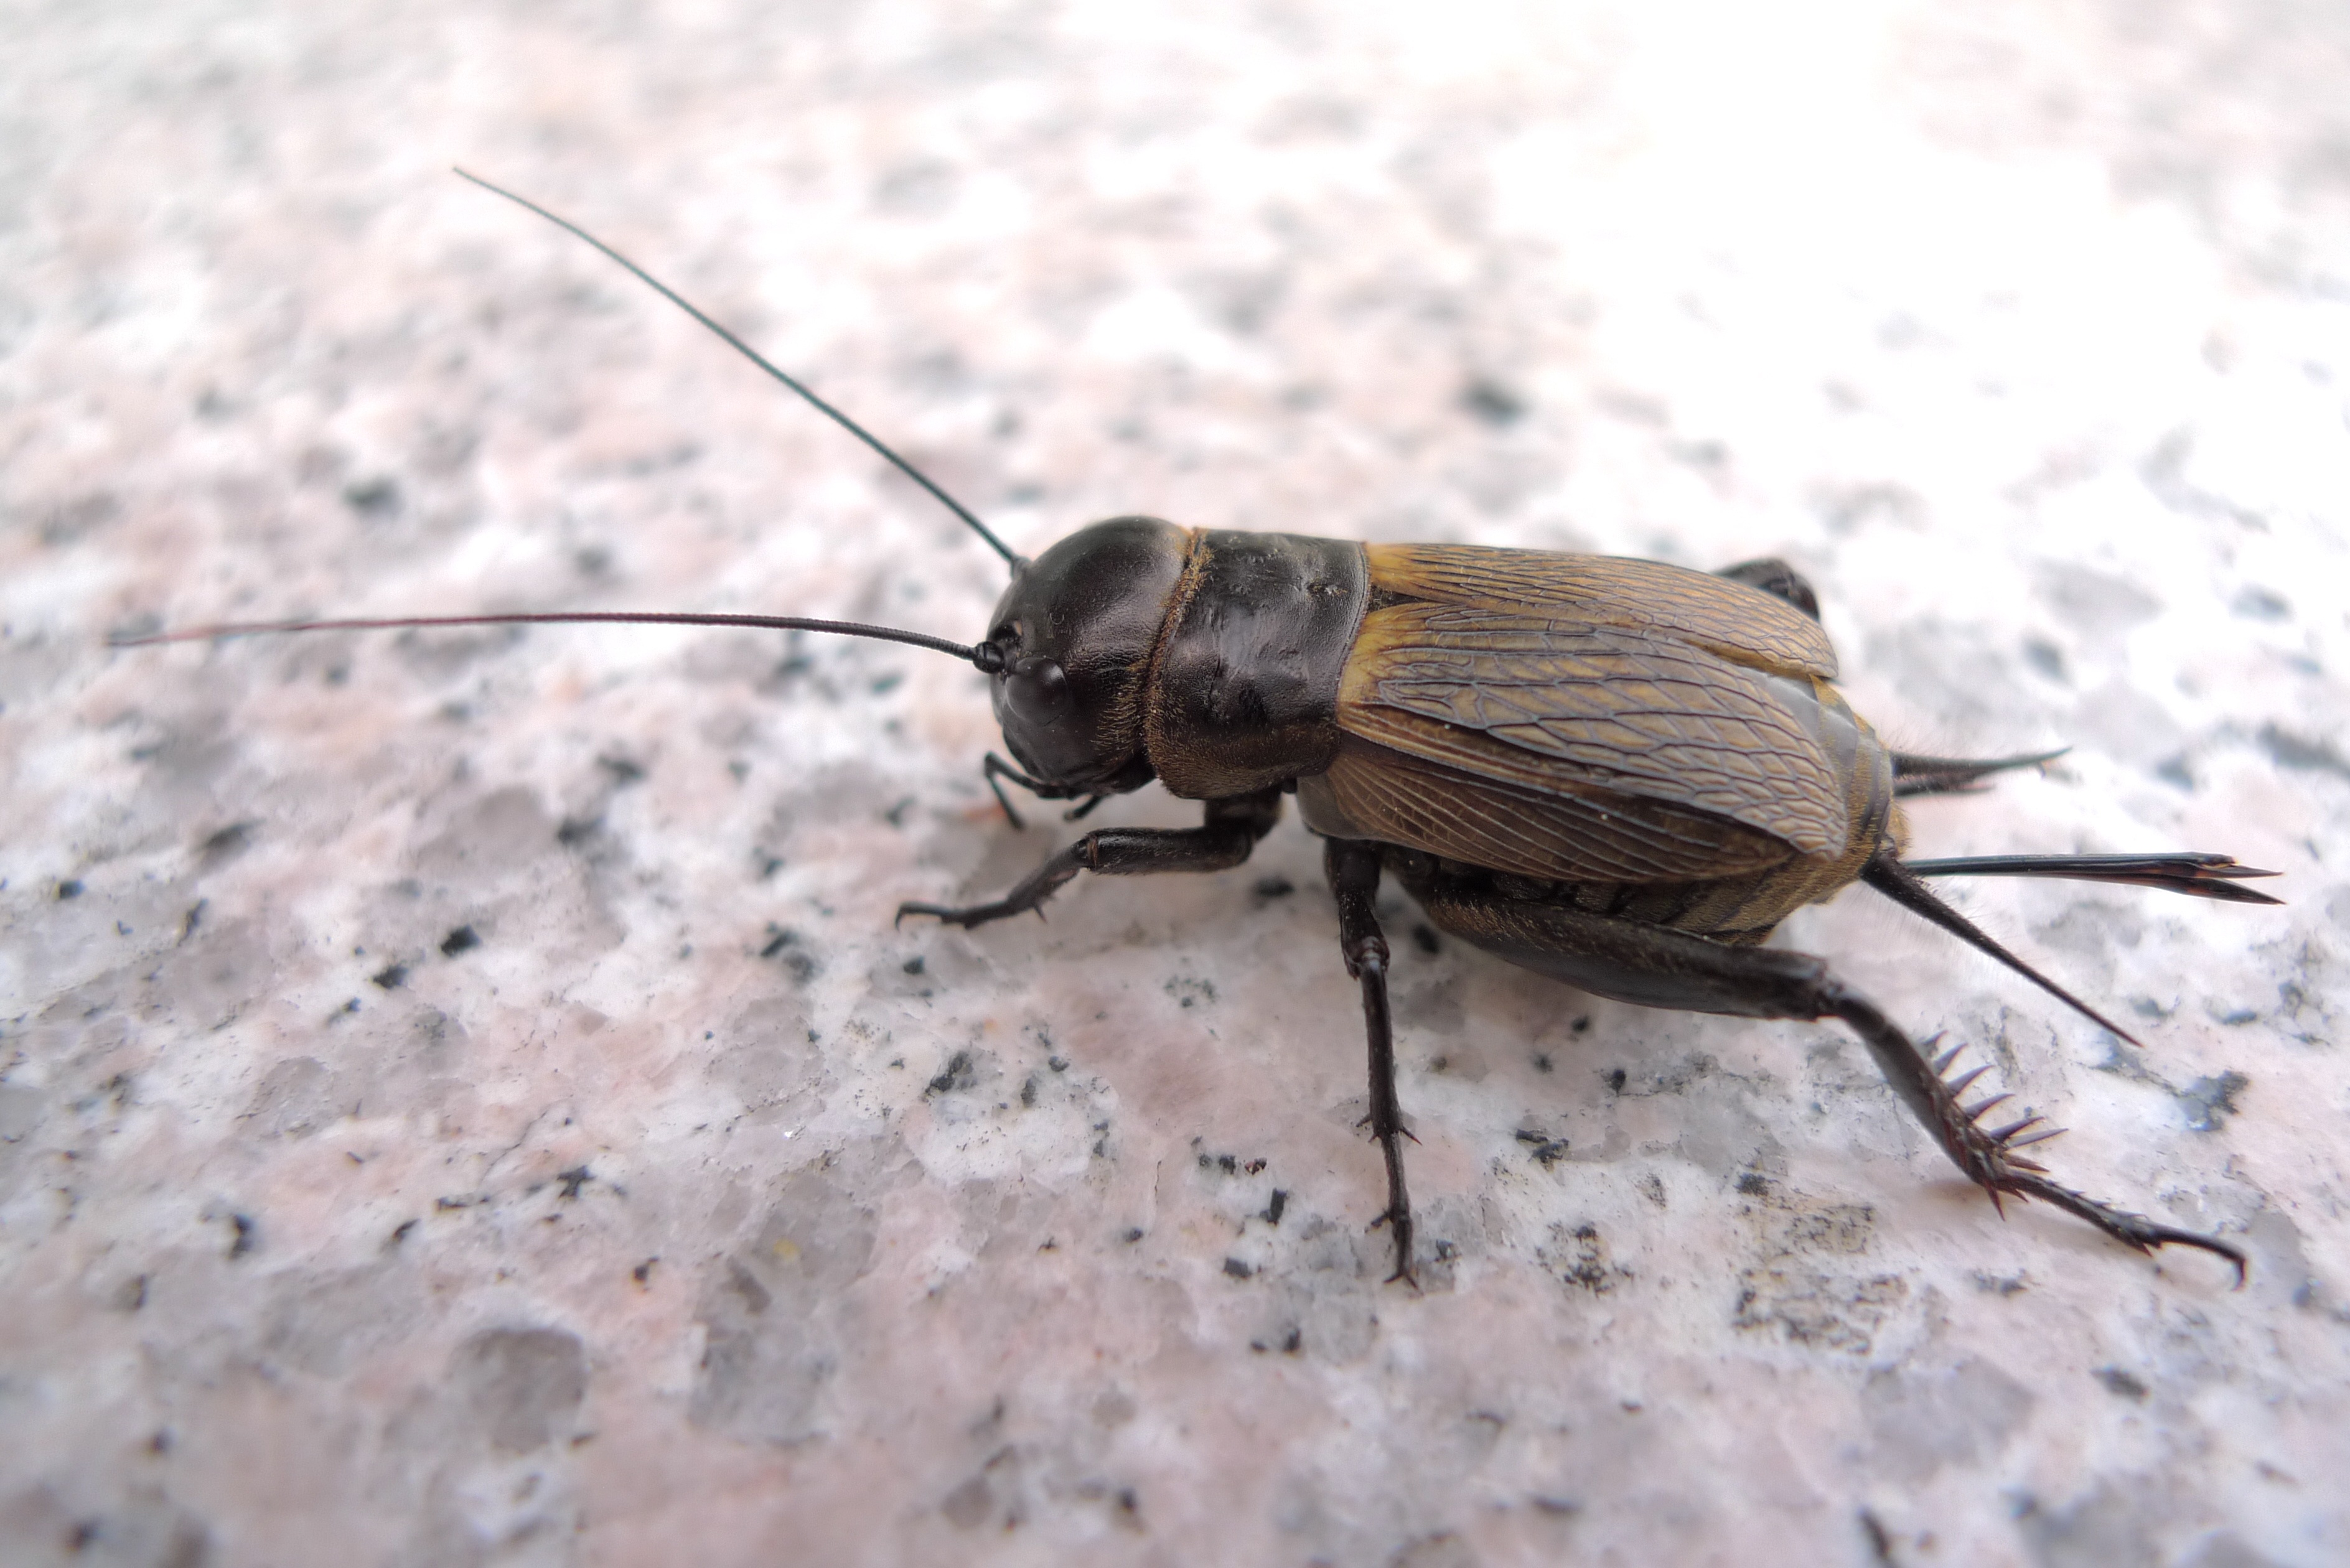
insect, brown, fauna, grille, invertebrate, cricket, close up, creature, beetle, macro photography, arthropod, ground beetle, ochre colours, chirping, acheta domestica